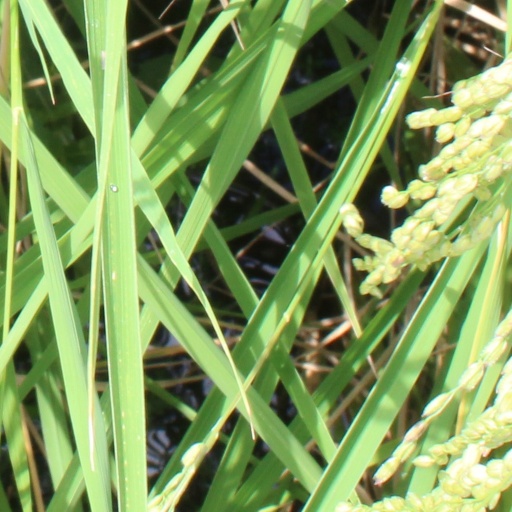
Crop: rice